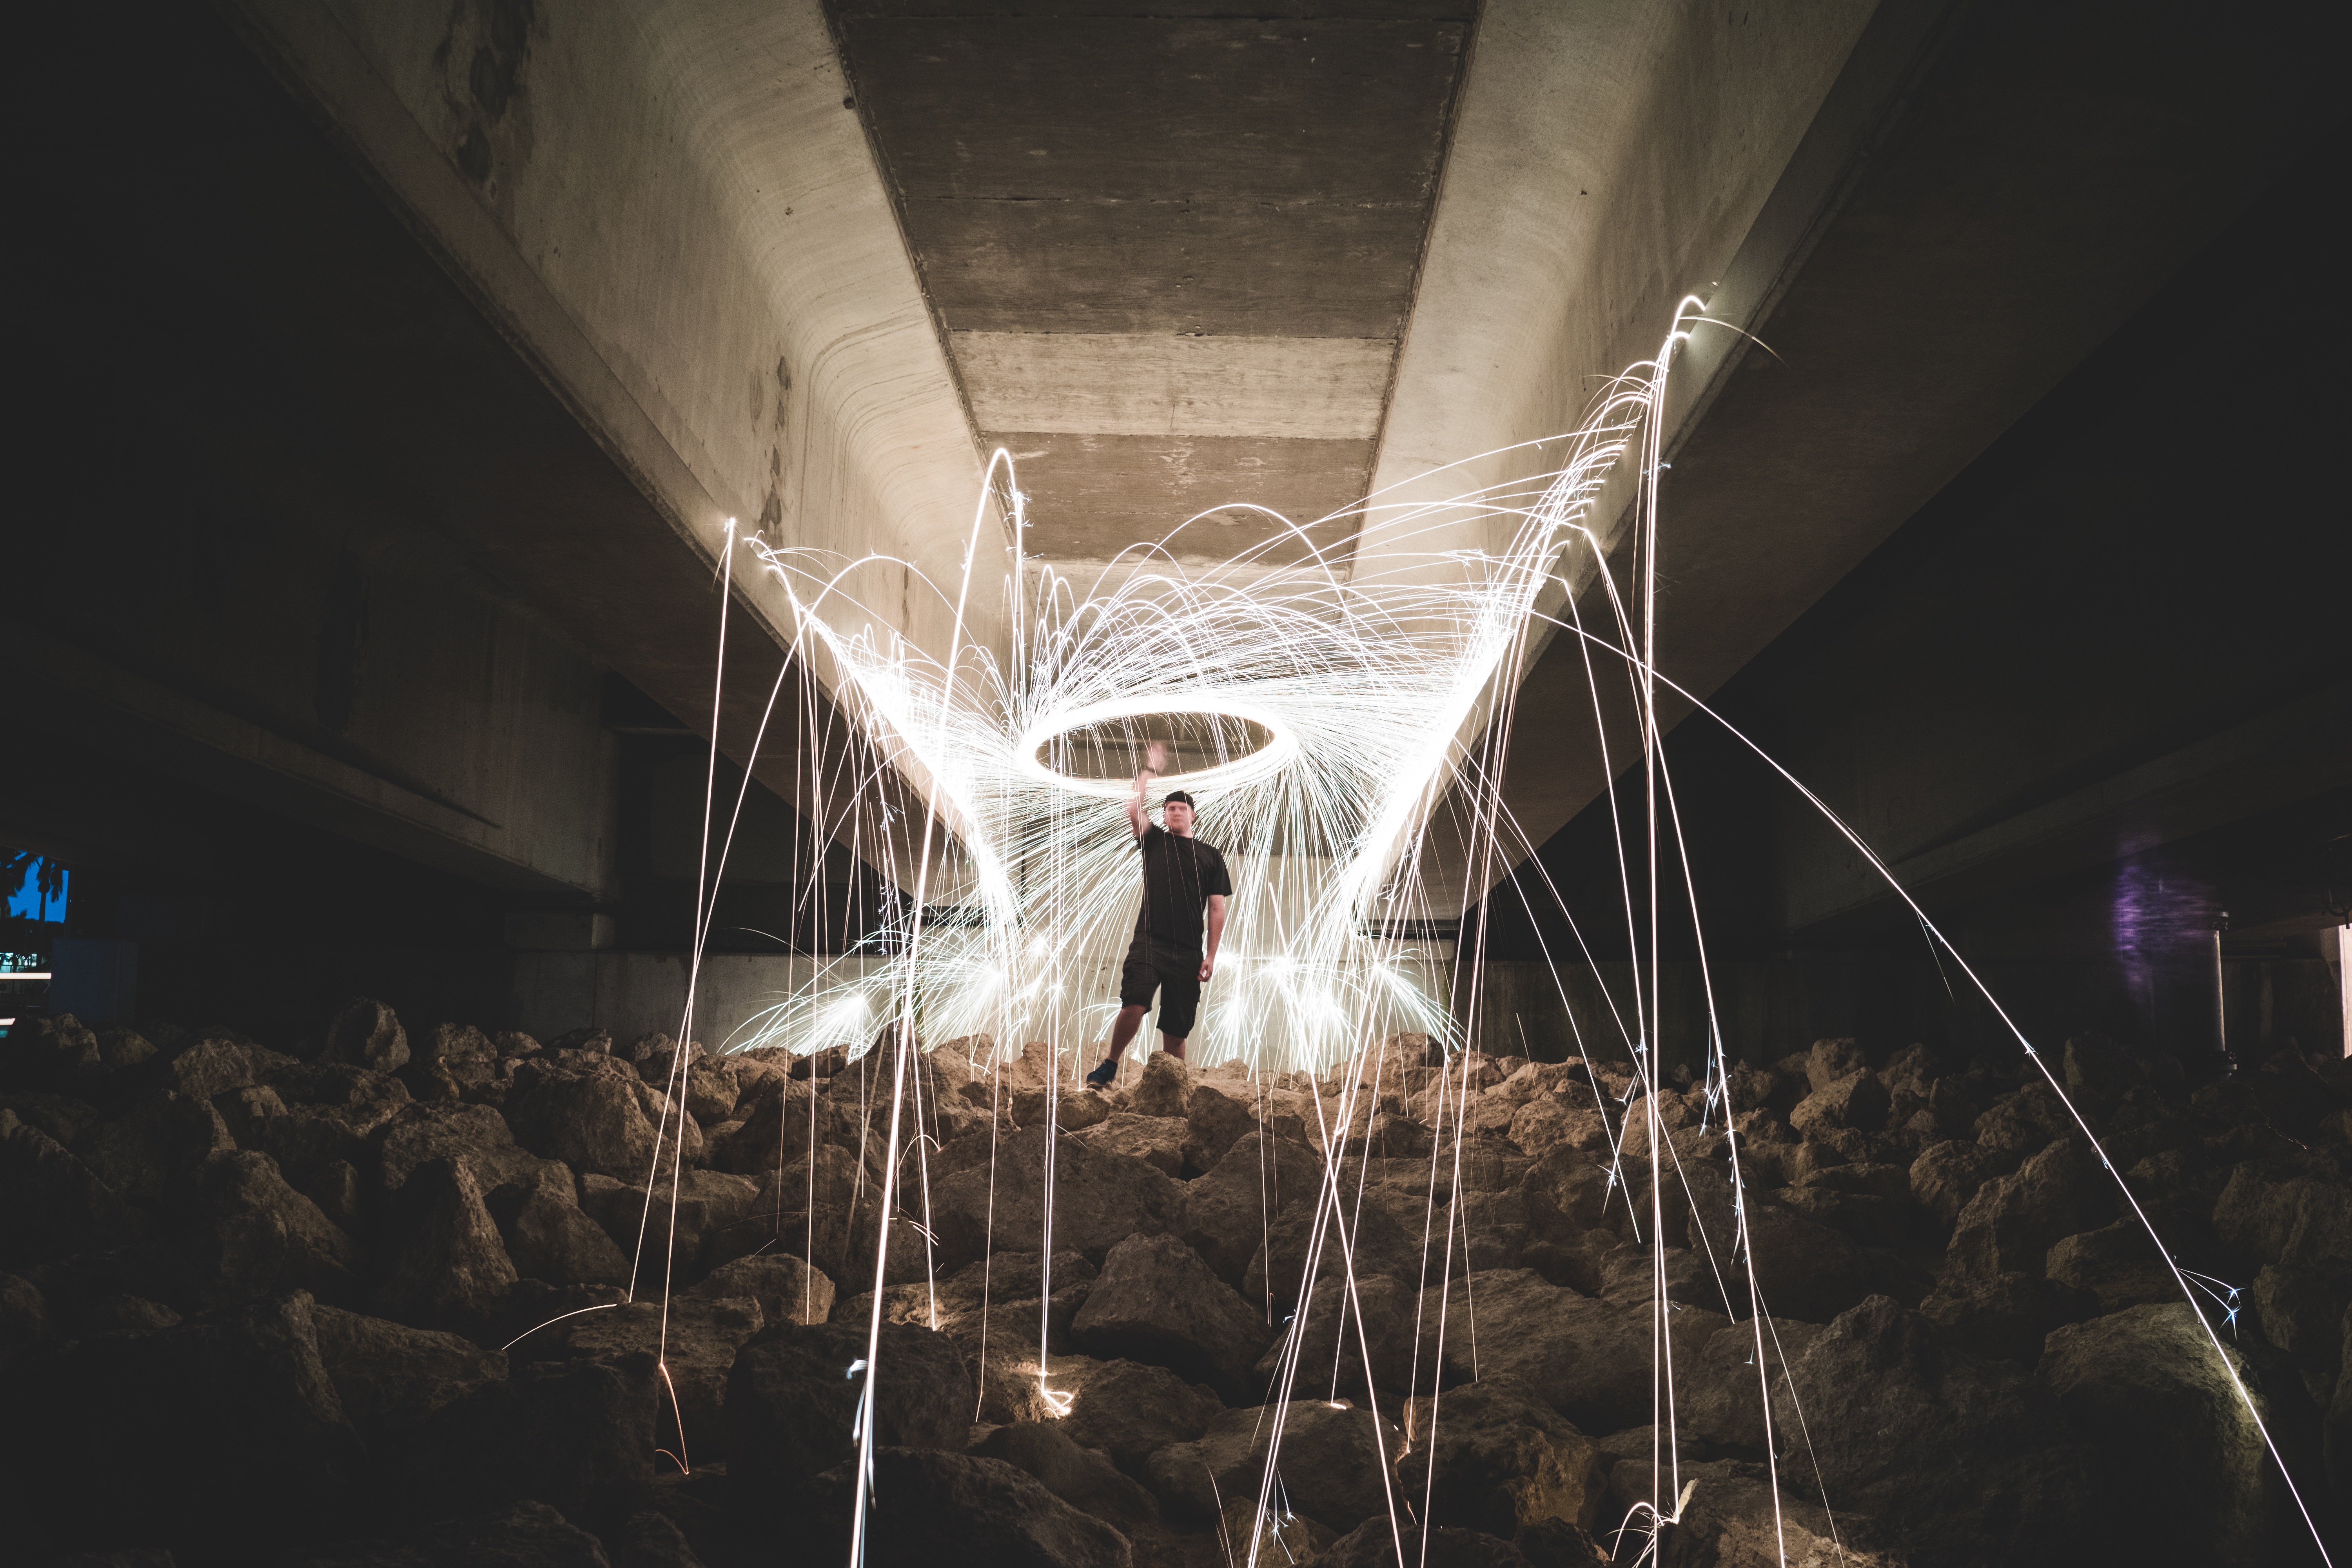
light, night, reflection, space, darkness, electricity, lighting, atmosphere of earth